TNT (Norwegian band)

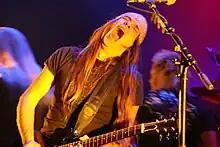

TNT's third album, "Tell No Tales", was released in 1987 and produced the band's biggest hit, the single "10,000 Lovers (In One)". "Tell No Tales" marked a slight change in sound from melodic Euro-metal to a more palatable hard rock style, with Le Tekrø and Harnell gaining a reputation as a talented duo. The album was the best selling release in Norway and Sweden that year (outselling hugely popular artists like Michael Jackson and Def Leppard). "Tell No Tales" also saw the band establishing a mainstream following in Japan and the U.S. Promotional Videos for "Everyone's a Star" and "10,000 Lovers (In One)" were featured on both European and American MTV. They were also featured on "Headbangers Ball". The band supported Stryper on a sold-out arena tour in the U.S. followed by a tour with Twisted Sister and Great White as well as headlining shows in large clubs in the U.S.. In the fall of 1987 Diesel Dahl parted ways with TNT due to personal and professional differences and made his last public appearance with the band at the Spellemannprisen awards in January 1988, where TNT received the Best Rock Album award for "Tell No Tales".